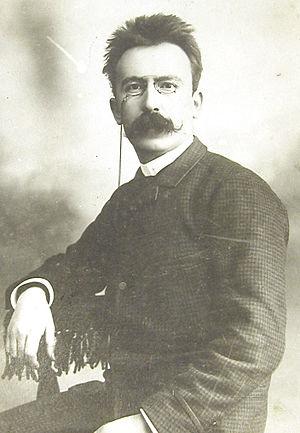
Andrea Costa est un membre de la Première Internationale, militant anarchiste puis député socialiste italien. Il est considéré comme l'un des fondateurs du mouvement socialiste en Italie.